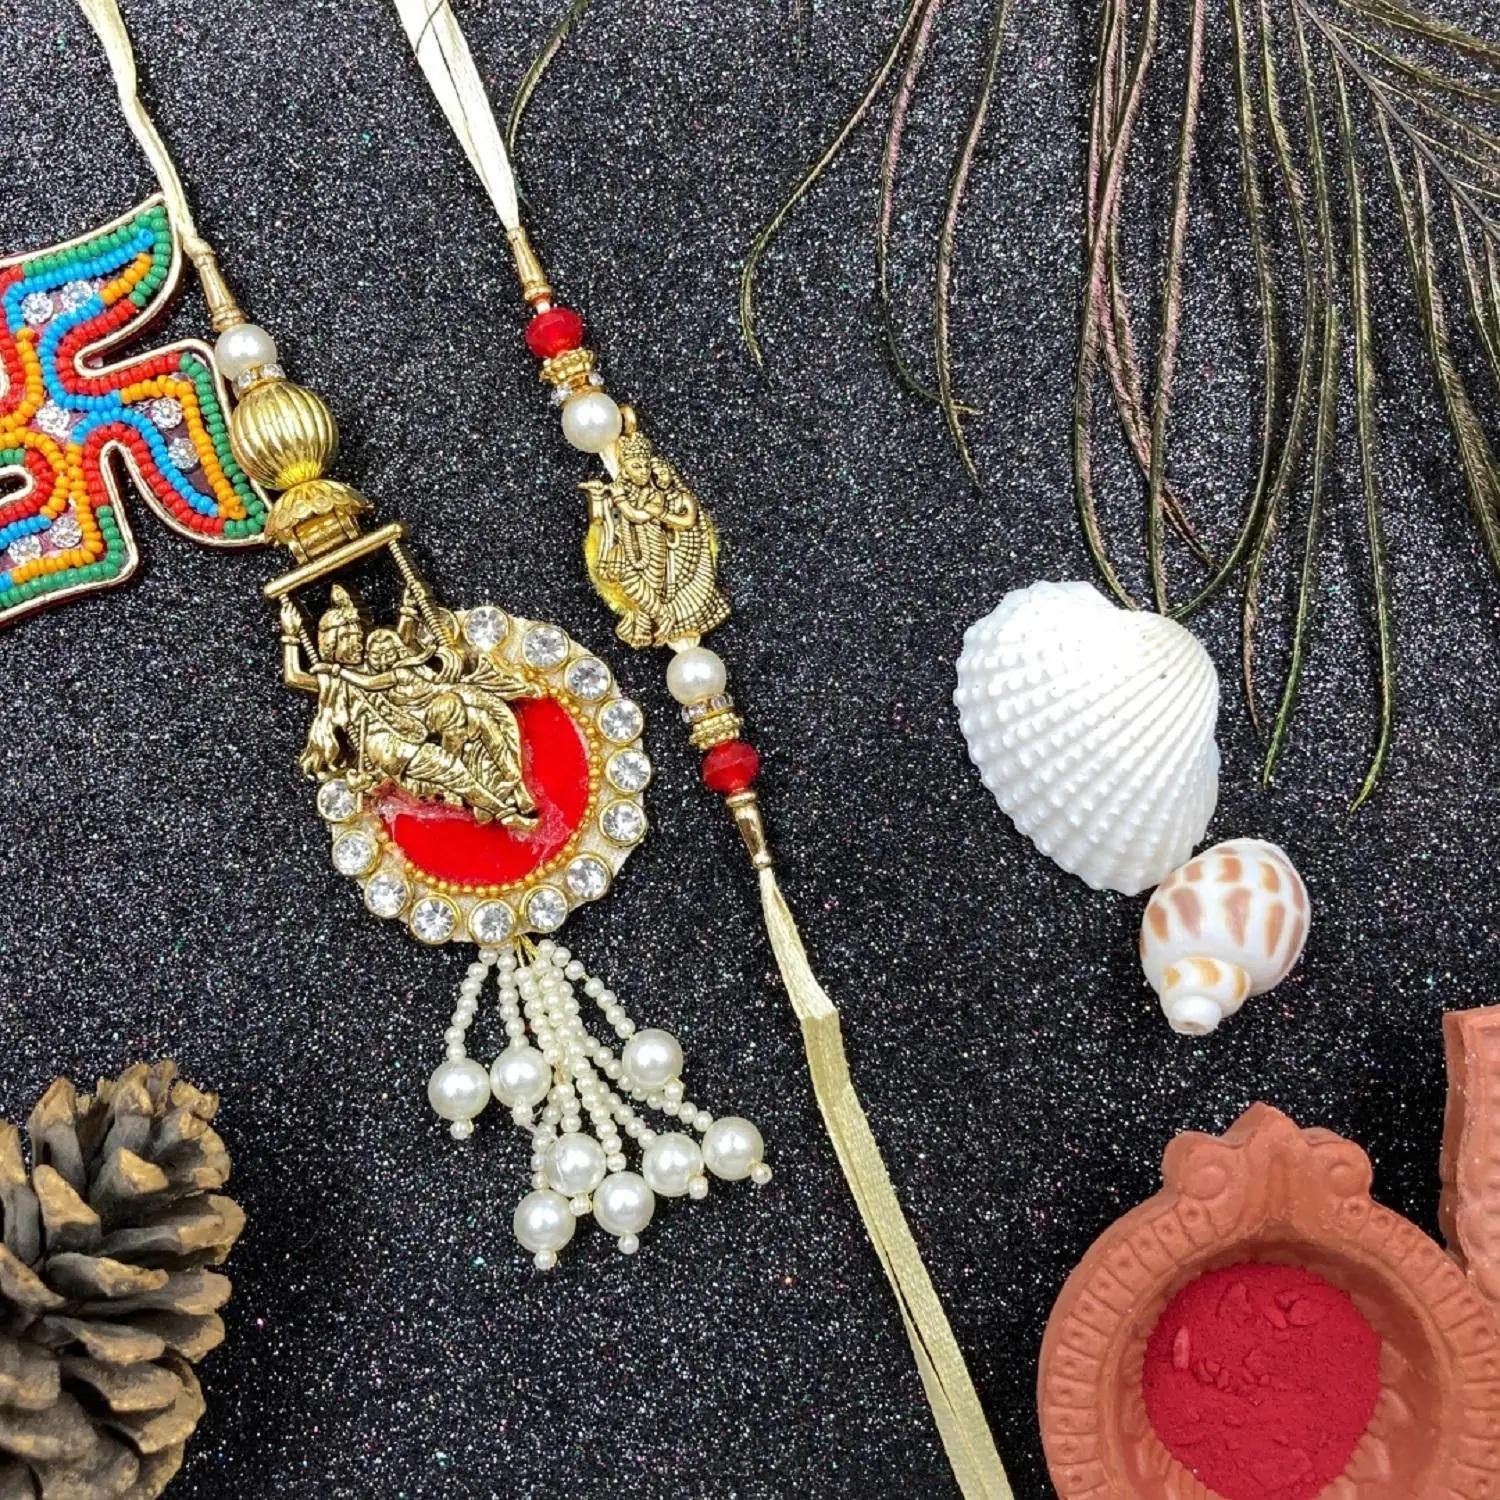
VIBRANCE Traditional Radha Krishna Rakhi for Raksha Bandhan.
Type: Rakhis
Brand: VIBRANCE
Price: Rs. 249
 Raksha Bhandan is a celebration of the bond between a brother and sister. We specialize in creating unique rakhi designs for every brother and sister. Our rakhi collection ranges from traditional to modern designs, all of which are handcrafted with love and care. We strive to make each Raksha Bhandan special for our customers by providing the perfect rakhi for their loved ones. With our wide range of designs and styles, you can find the perfect rakhi for your brother or sister. Shop with us today to make your Raksha Bhandan magical. The design of the delivered product or parts of it may vary slightly from what is shown in the image. 
Features: Hand crafted pearl and crystal studded rakhi Multicolor Rakhi,Special Multi colour Designer Rakhi for Brother / Bhabhi / Kids,Includes roli chawal and free greeting card,Rakshabandhan Special Card,Comes with Roli Chawal & Best Wishes Greeting Card in best packaging